Fordham Rams football

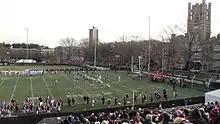
Fordham vs. Sacred Heart at Jack Coffey Field, opening round of playoffs, 2013

Since 1946 Fordham wins have been celebrated by ringing the bell which sits just west of Jack Coffey Field and in front of Historic Rose Hill Gymnasium. Originally the bell sat atop the Japanese aircraft carrier "Junyō", launched on June 26, 1941. "Jun'yō" took part in several World War II battles before being torpedoed by three American submarines on December 9, 1944. She made it to a repair dock where she remained through the end of the war. "Jun'yō" was surrendered to the Allies on September 2, 1945, and scrapped in 1946. Only the bell was salvaged as United States Admiral Chester W. Nimitz presented it to Fordham for the university's wartime sacrifices. Cardinal Francis Spellman blessed the restored bell, and on May 11, 1946, President Harry S. Truman became the first to ring it on campus.